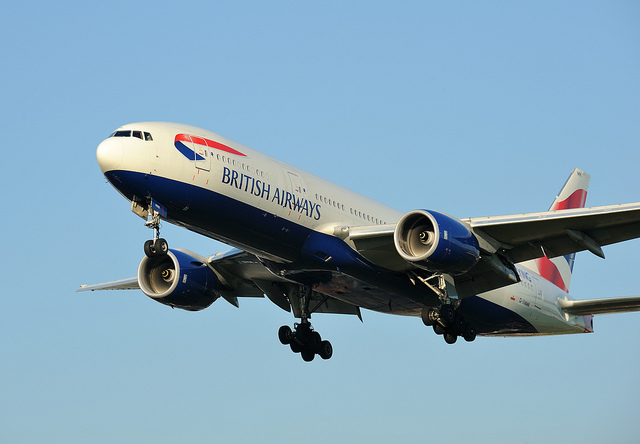
user: Given an image and a question. Answer the question in a short answer. Question: What was the name of the brothers who first created one of these? Short Answer:
assistant: wright